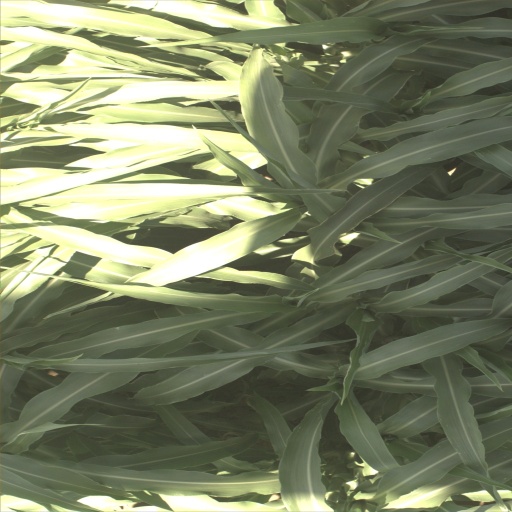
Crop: sorghum